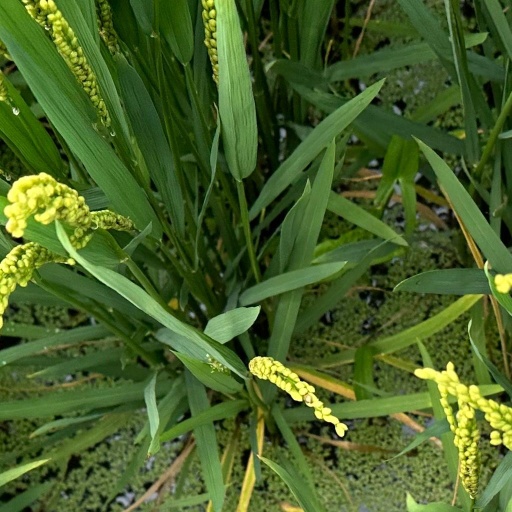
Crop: rice